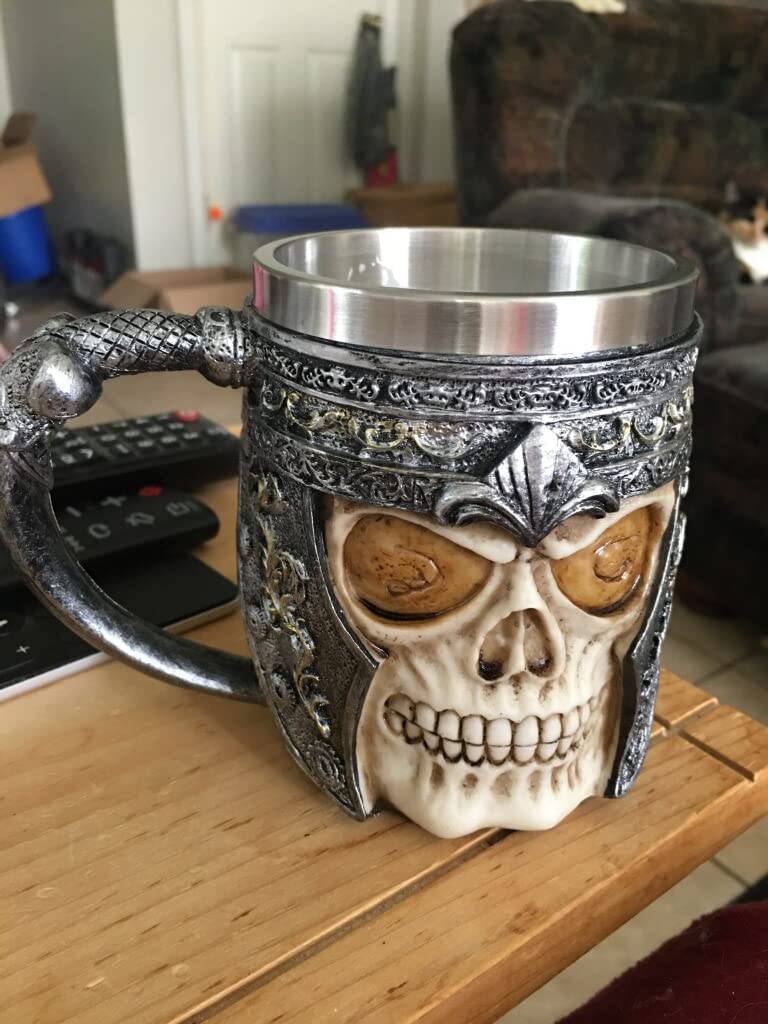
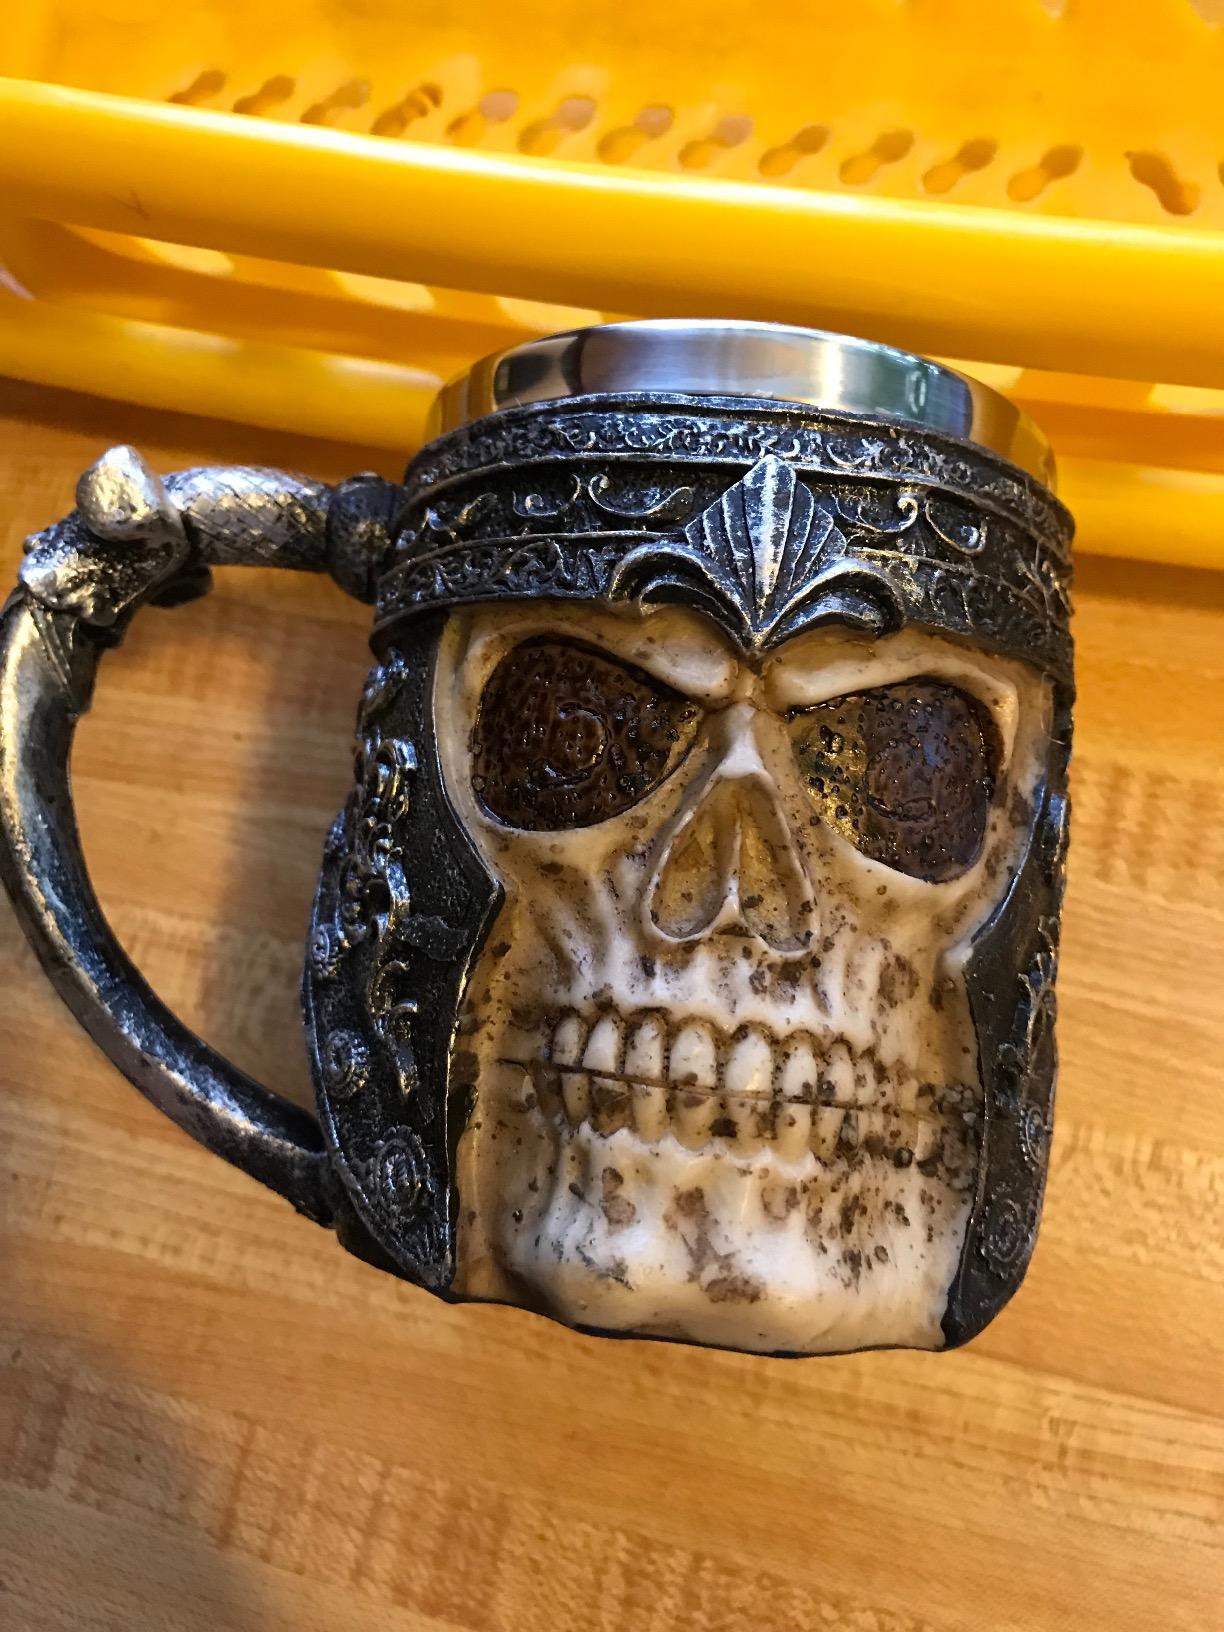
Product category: items_mug
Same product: yes